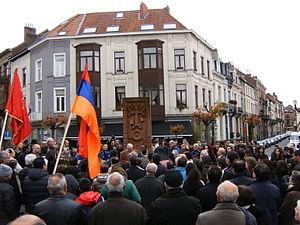
La négation du génocide arménien est la contestation ou la remise en cause de la réalité historique du génocide commis par l'Empire ottoman d'avril 1915 à juillet 1916 contre le peuple arménien ou de la nature génocidaire des massacres commis durant cette période.
Les relations entre l'Arménie et la Belgique sont établies le 10 mars 1992 peu de temps après l'indépendance de l'Arménie vis-à-vis de l'URSS. L'Arménie a une ambassade à Bruxelles tandis que la Belgique est représentée en Arménie par le biais de son ambassade à Moscou.